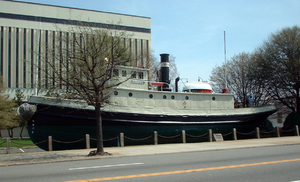
Le chantier naval Newport News Shipbuilding ou NNS, connu de 2001 à 2011 sous le nom de chantier naval Northrop Grumman de Newport News, est un important site de construction navale, situé à Newport News, à l'embouchure de la James River, dans l'État de Virginie. Fondé en 1886, ce site industriel est le principal chantier naval privé des États-Unis. Après avoir été intégré au groupe Northrop Grumman en 2001, il dépend depuis 2011 d'une société regroupant les activités navales de ce groupe et nommée Huntington Ingalls Industries.